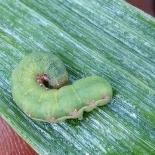
Crop: Onion
Condition: caterpillar-p